Narkanda

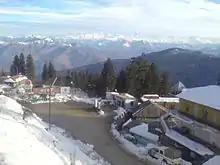
Refuelling station in Narkanda

It is a skiing resort in winter. It connects Shimla with Kumarsain and Rampur and a detour also goes to Kotgarh-Thanedhar, the prime apple belt of Himachal Pradesh where Satyananda Stokes started the apple culture.